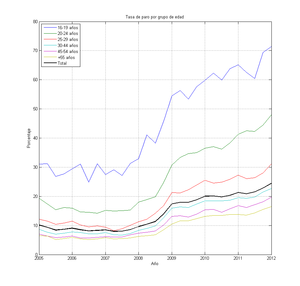
La crise économique espagnole est liée à la crise économique mondiale et à la crise de la dette dans la zone euro. L’Espagne est, avec la Grèce, Chypre, l’Irlande et le Portugal, un des principaux pays européens touchés par cette crise.